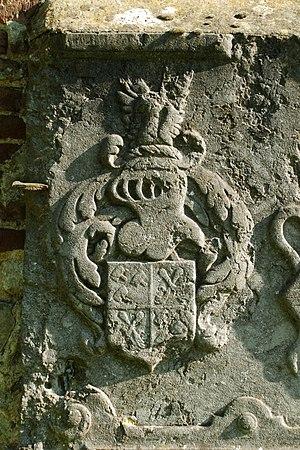
Belgique - Brabant wallon - Mont-Saint-Guibert - Église Saint-Pierre de Corbais - dalle funéraire de Jan de Pinchart (mort en 1604)
L'église Saint-Pierre est une église catholique de style classique du XVIIIᵉ siècle située à Corbais, village de la commune belge de Mont-Saint-Guibert, en Brabant wallon.